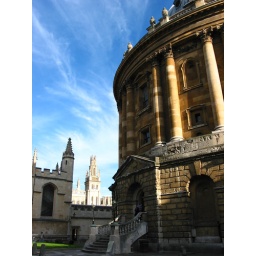
Possibly the most photographed building in our city. The sky was really lovely on that day.